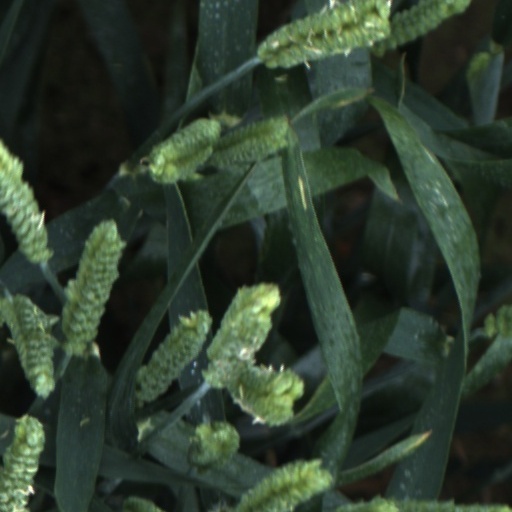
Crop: wheat